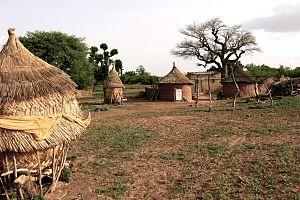
Tibin est une commune rurale située dans le département de Ziniaré de la province de l'Oubritenga dans la région Plateau-Central au Burkina Faso.